Morris Oxford Six

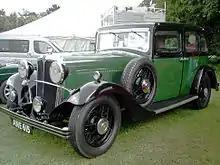
Oxford Six six-light saloon registered April 1934

All Morris cars for 1934, this was announced in August 1933, were to have 4-speed synchromesh gearboxes, dipping headlights, hydraulic shock absorbers, hydraulic brakes, rear petrol tank, direction indicators, safety glass and automatic ignition.